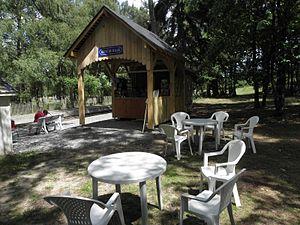
Nouvelle Gare
Le Train de Rillé est un chemin de fer touristique à voie étroite situé au lac de Rillé à Rillé, en région Centre-Val de Loire dans le département d'Indre-et-Loire.